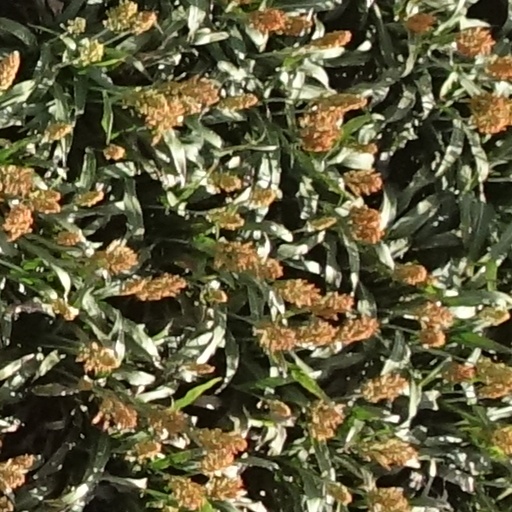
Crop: sorghum